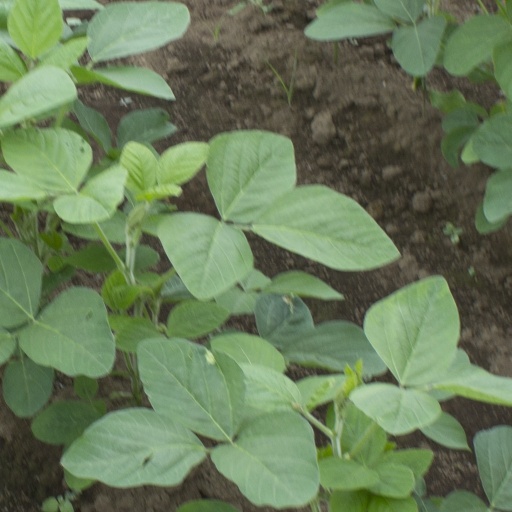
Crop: soybean